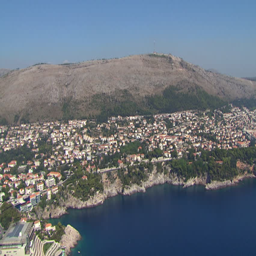
helicopter flying slowly along the coast and approaching to the famous city